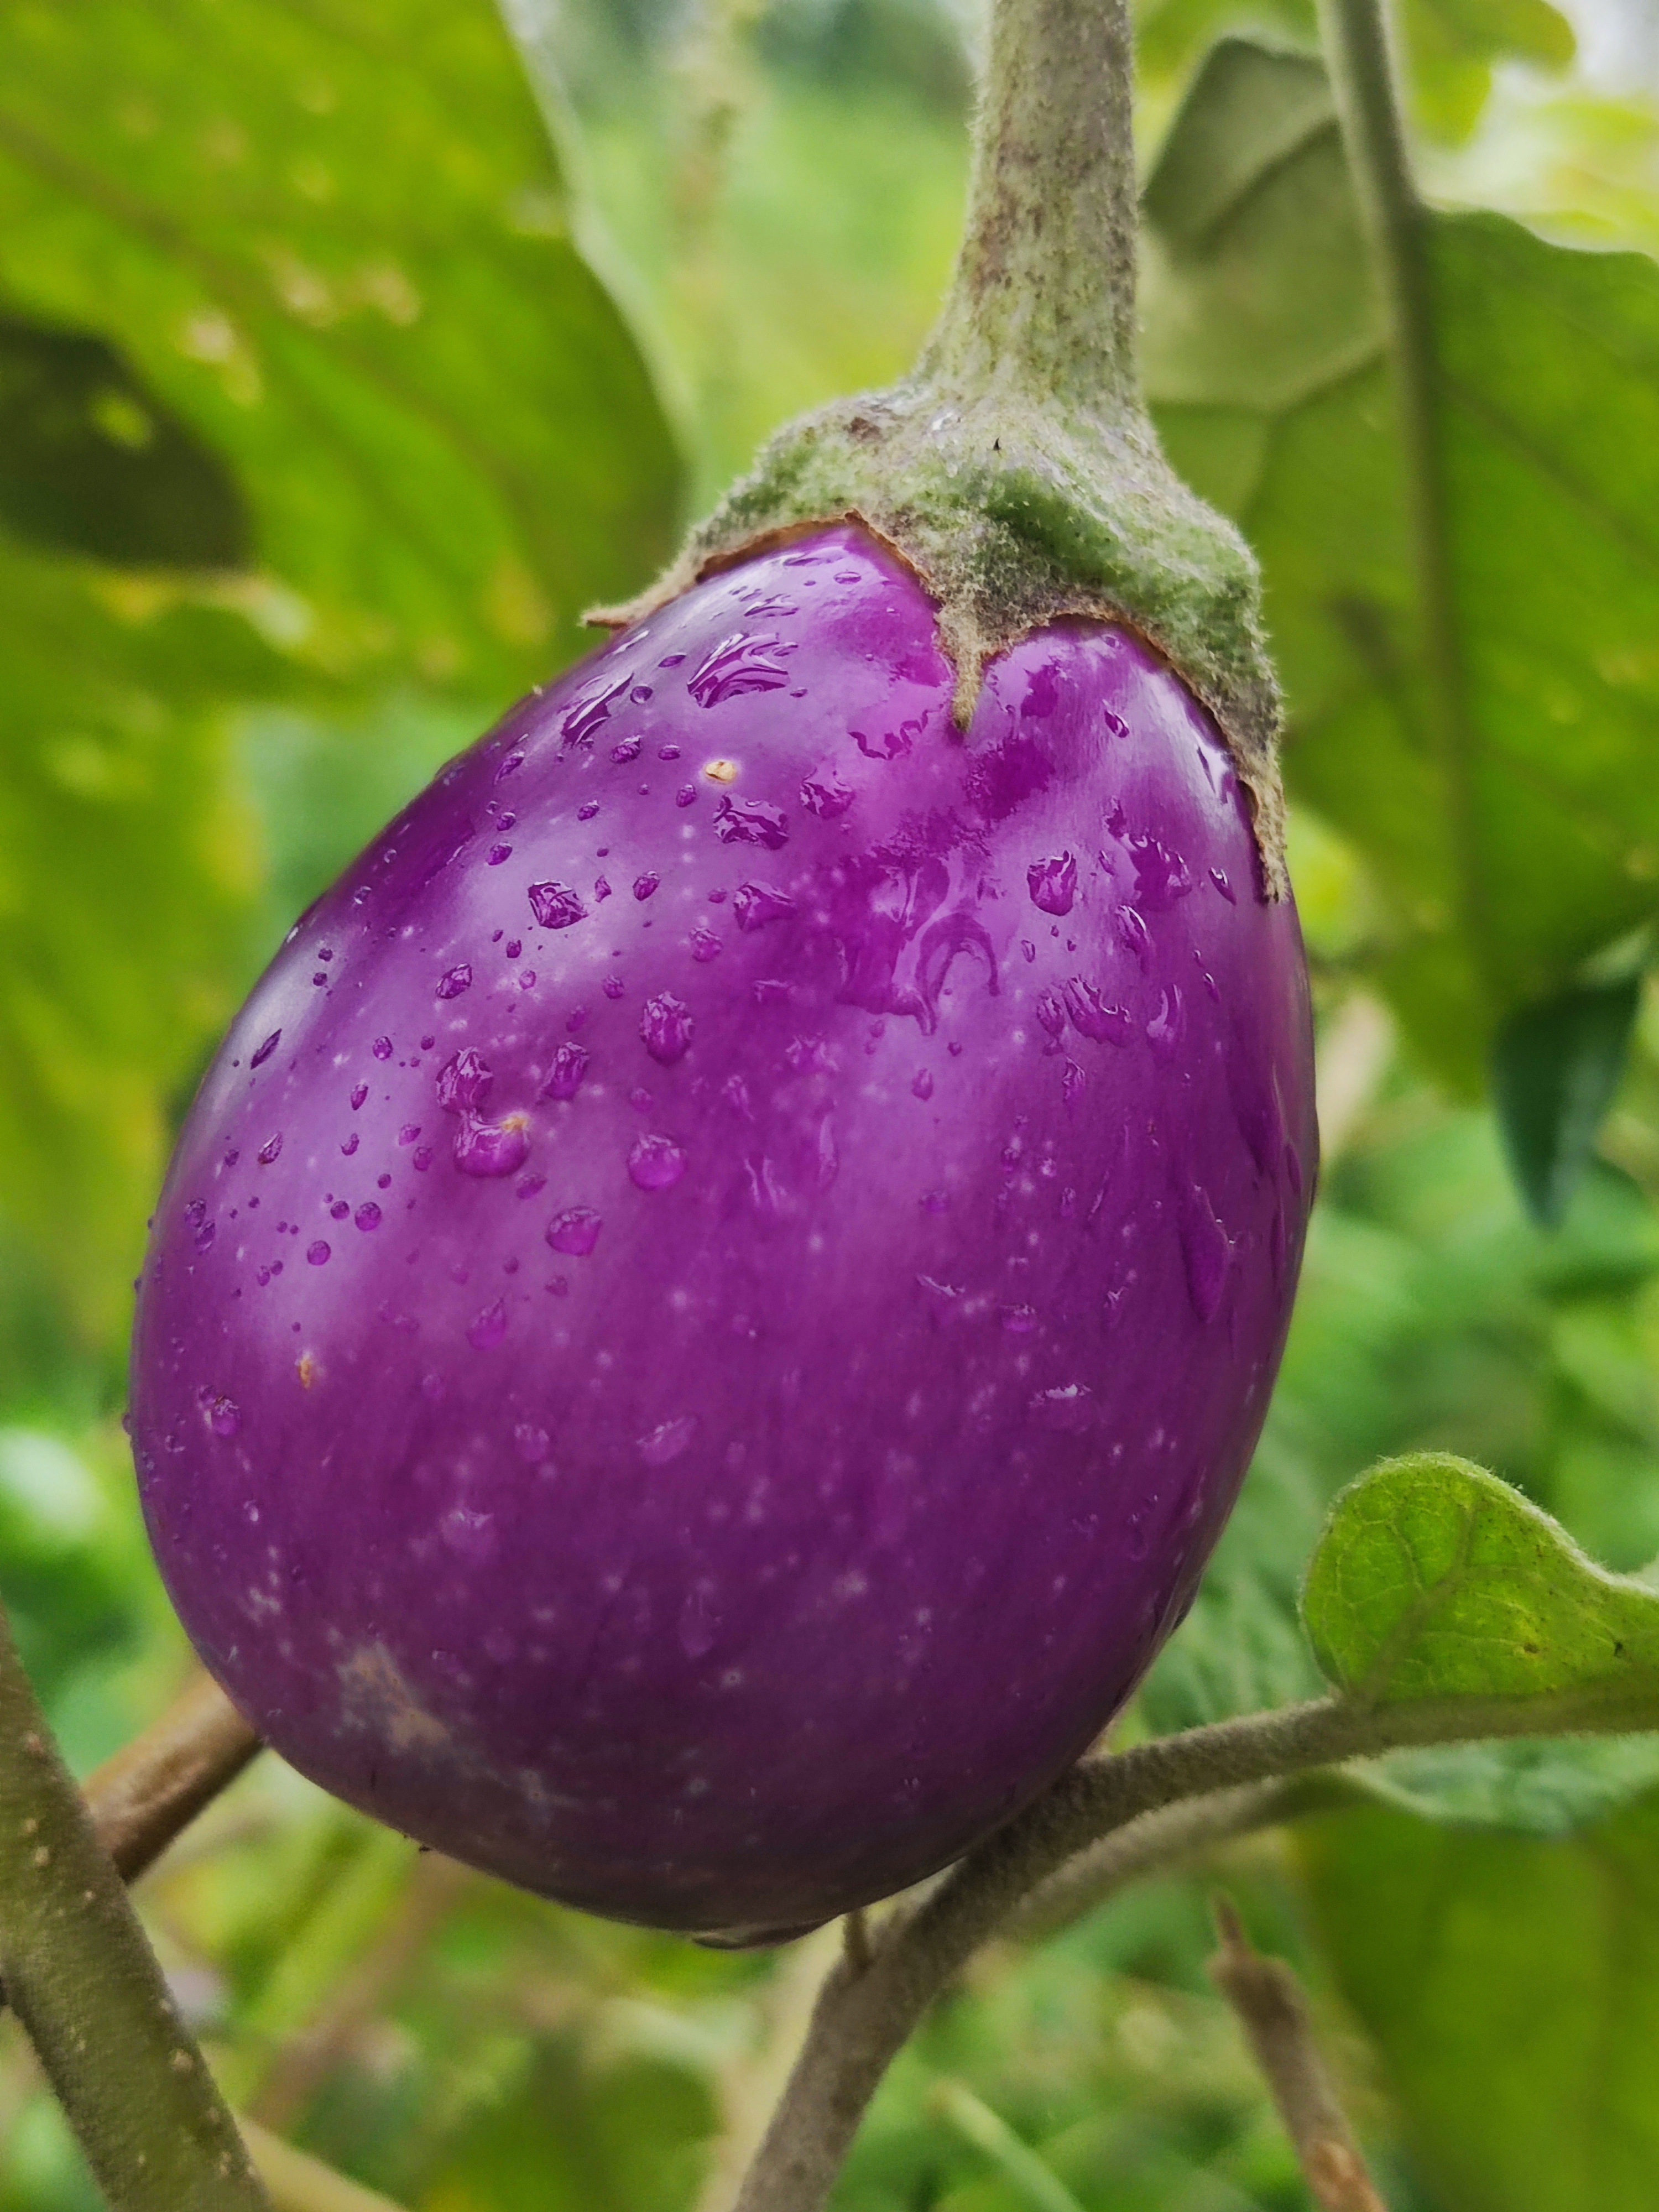
Label: Healty Brinjal